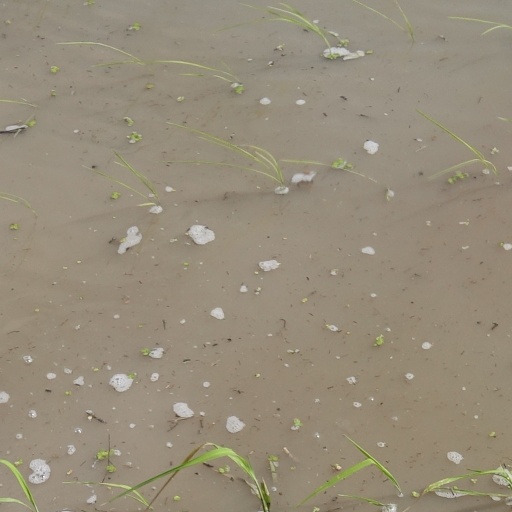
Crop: rice